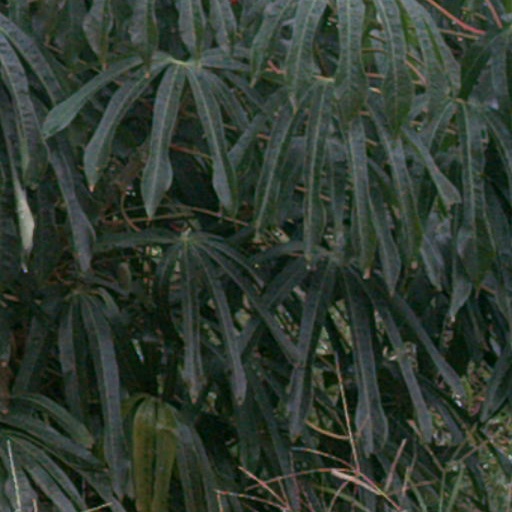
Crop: cassava